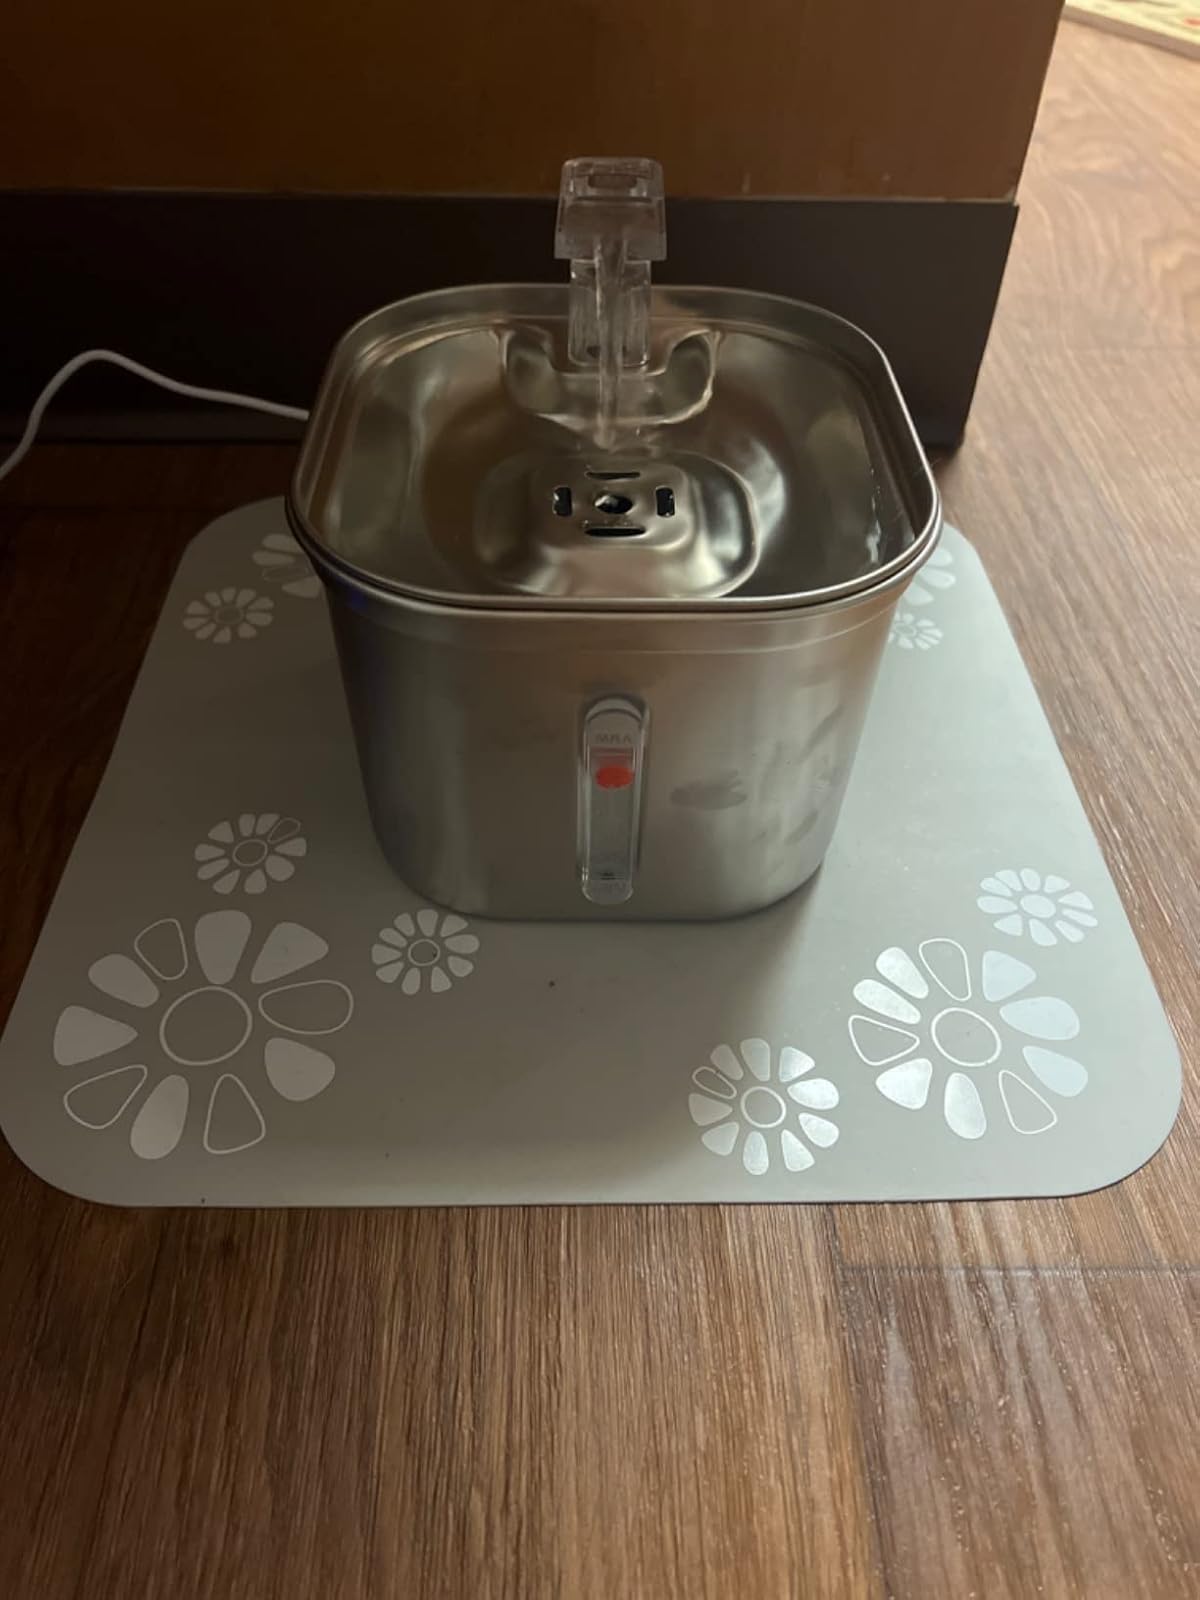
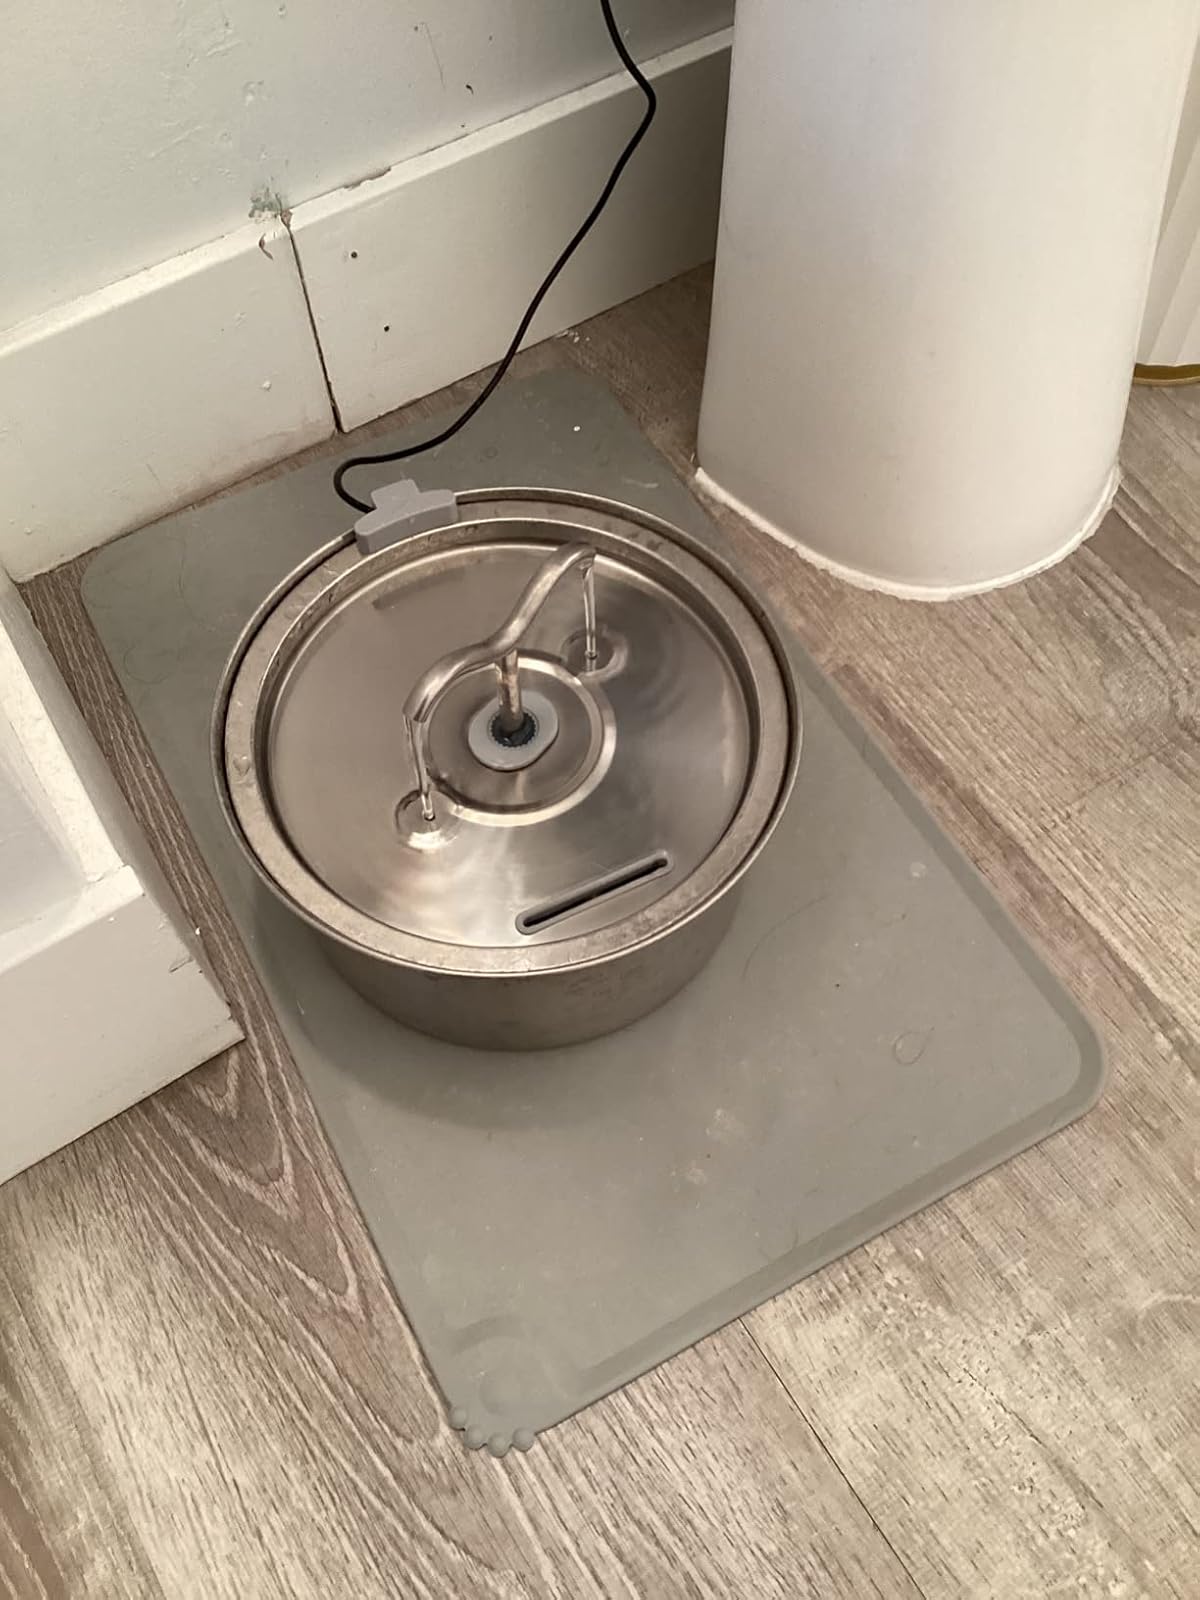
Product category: items_bowl
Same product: no